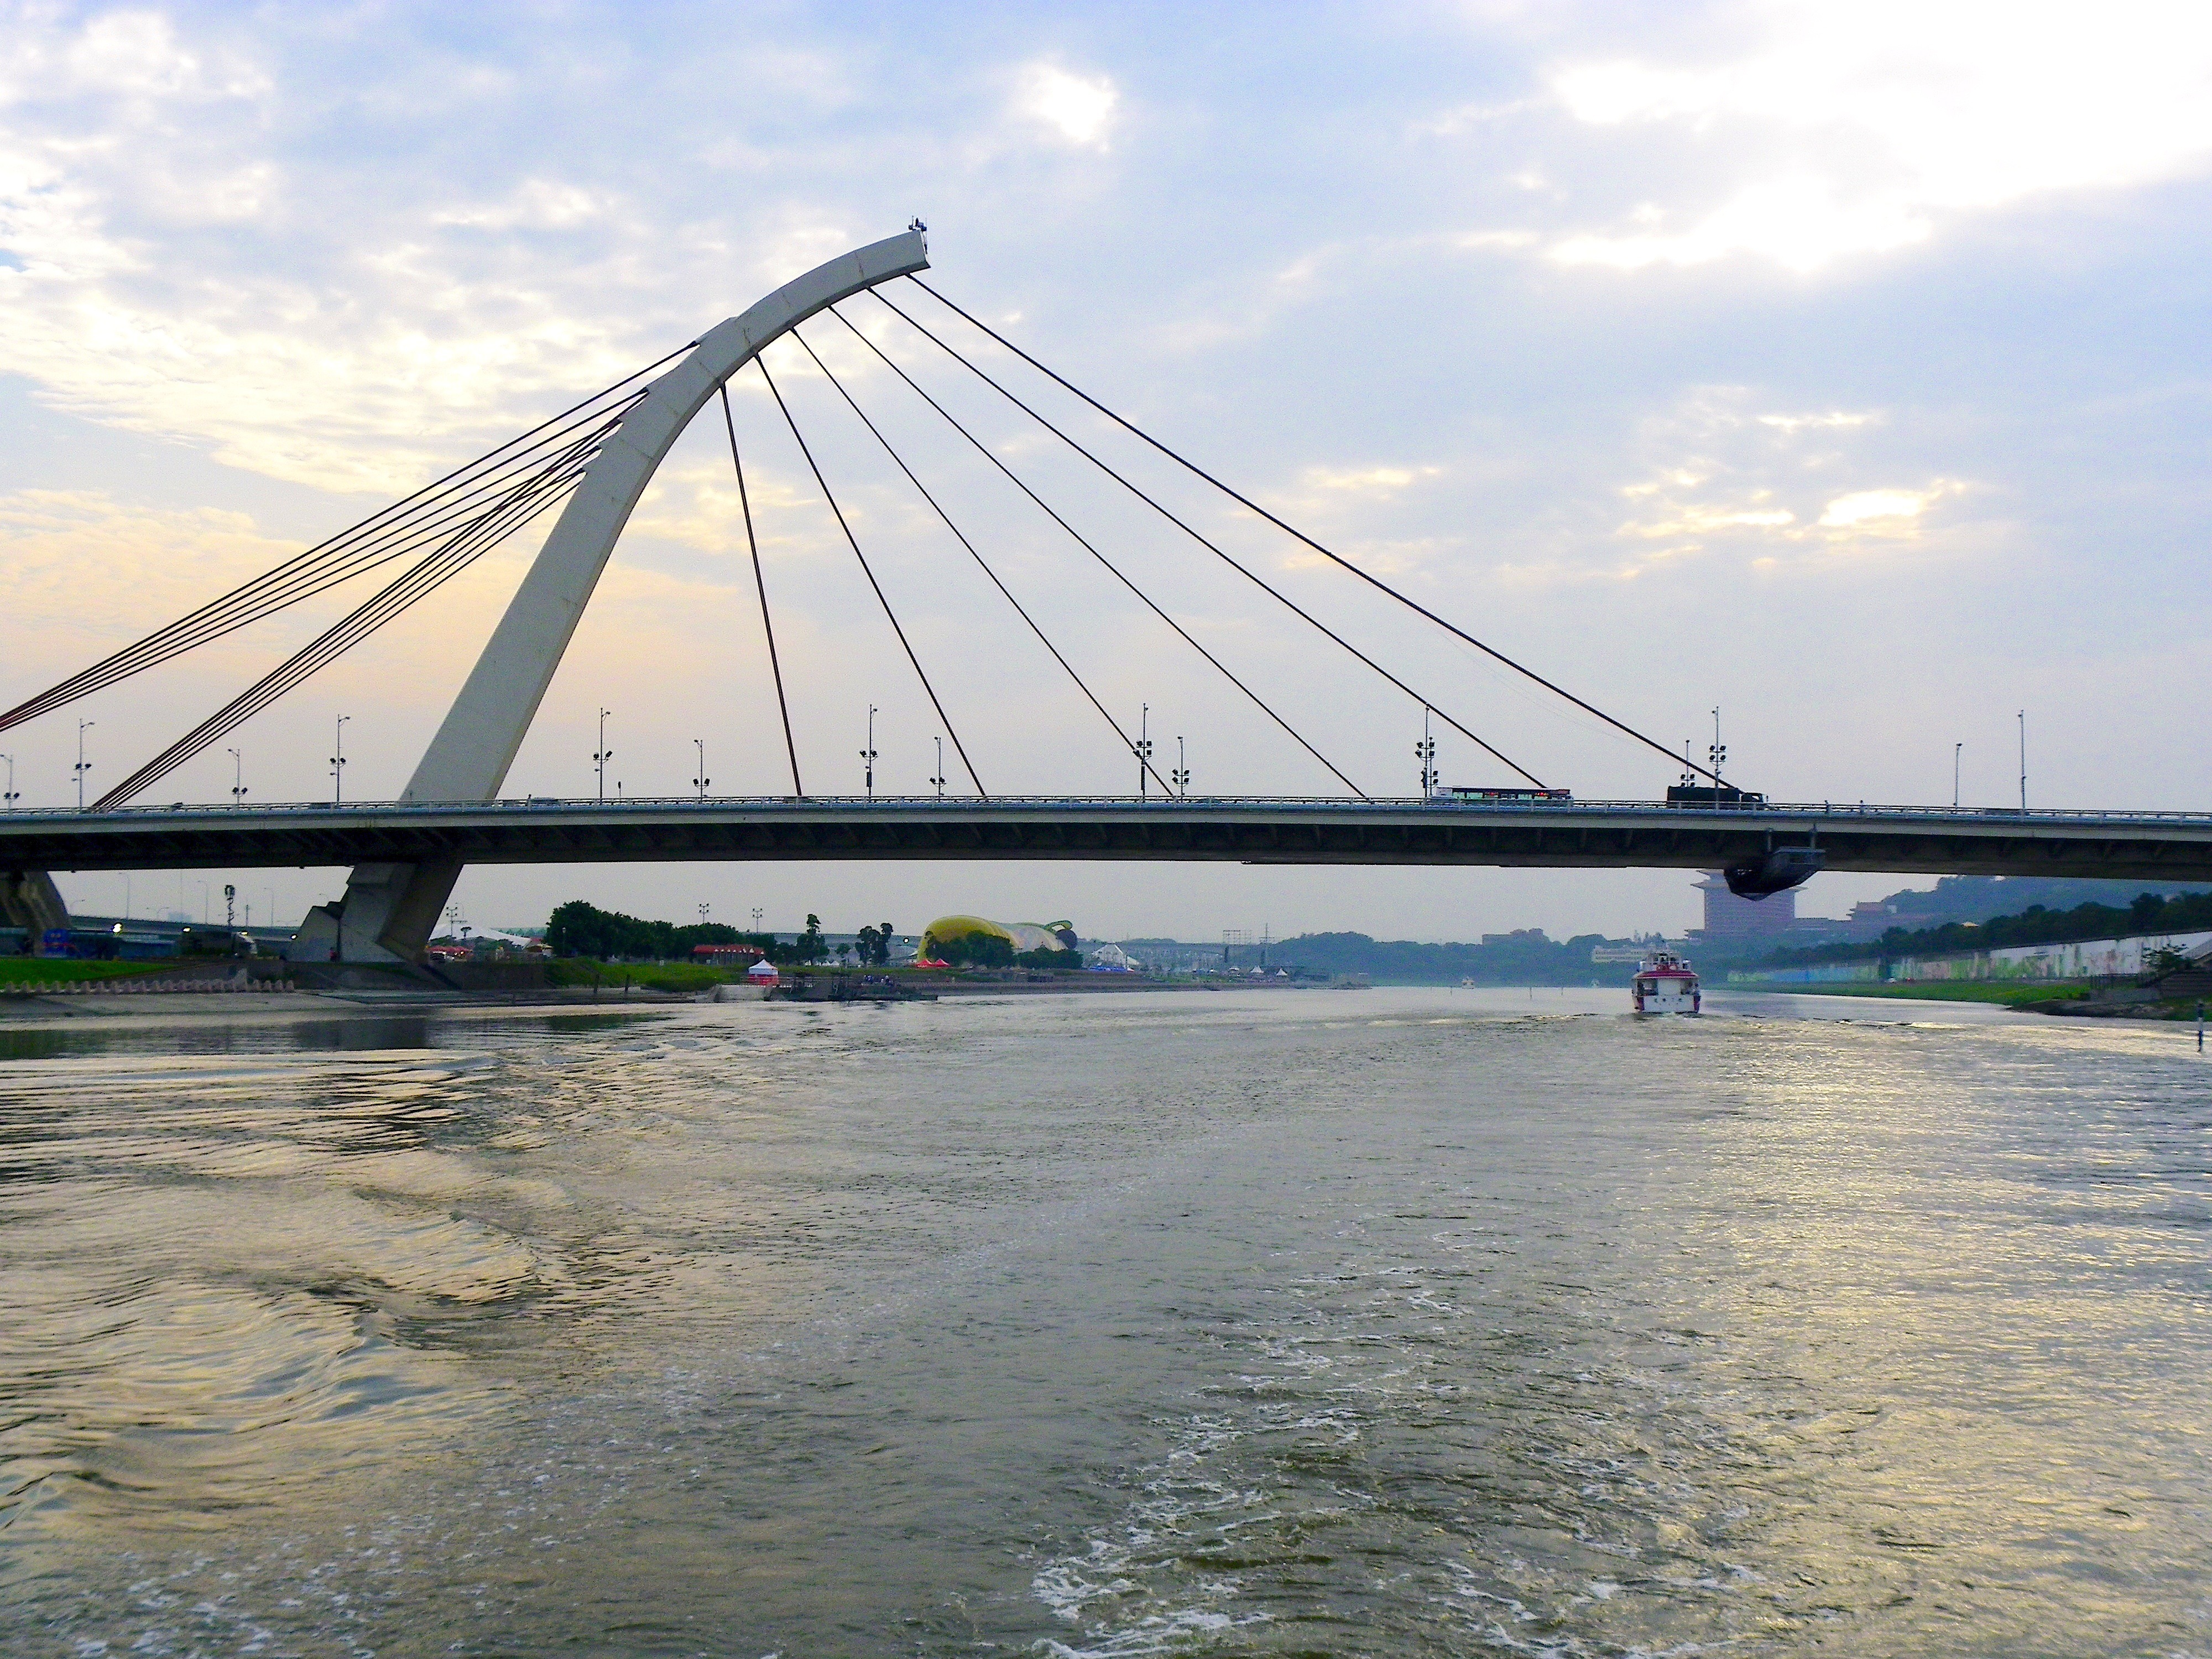
sea, water, nature, architecture, sky, bridge, river, summer, spring, reservoir, japan, outside, clouds, reflections, cable stayed bridge, arch bridge, nonbuilding structure